Refusenik (film)

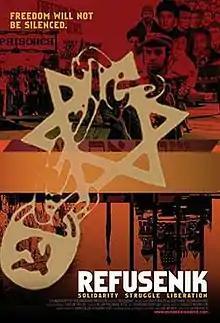
Promotional poster

Refusenik is a 2007 documentary film by Laura Bialis that chronicles the struggle of Jews to emigrate from the Soviet Union in the 1960s and 1970s. A former refusenik, Natan Sharansky, appears in the film.